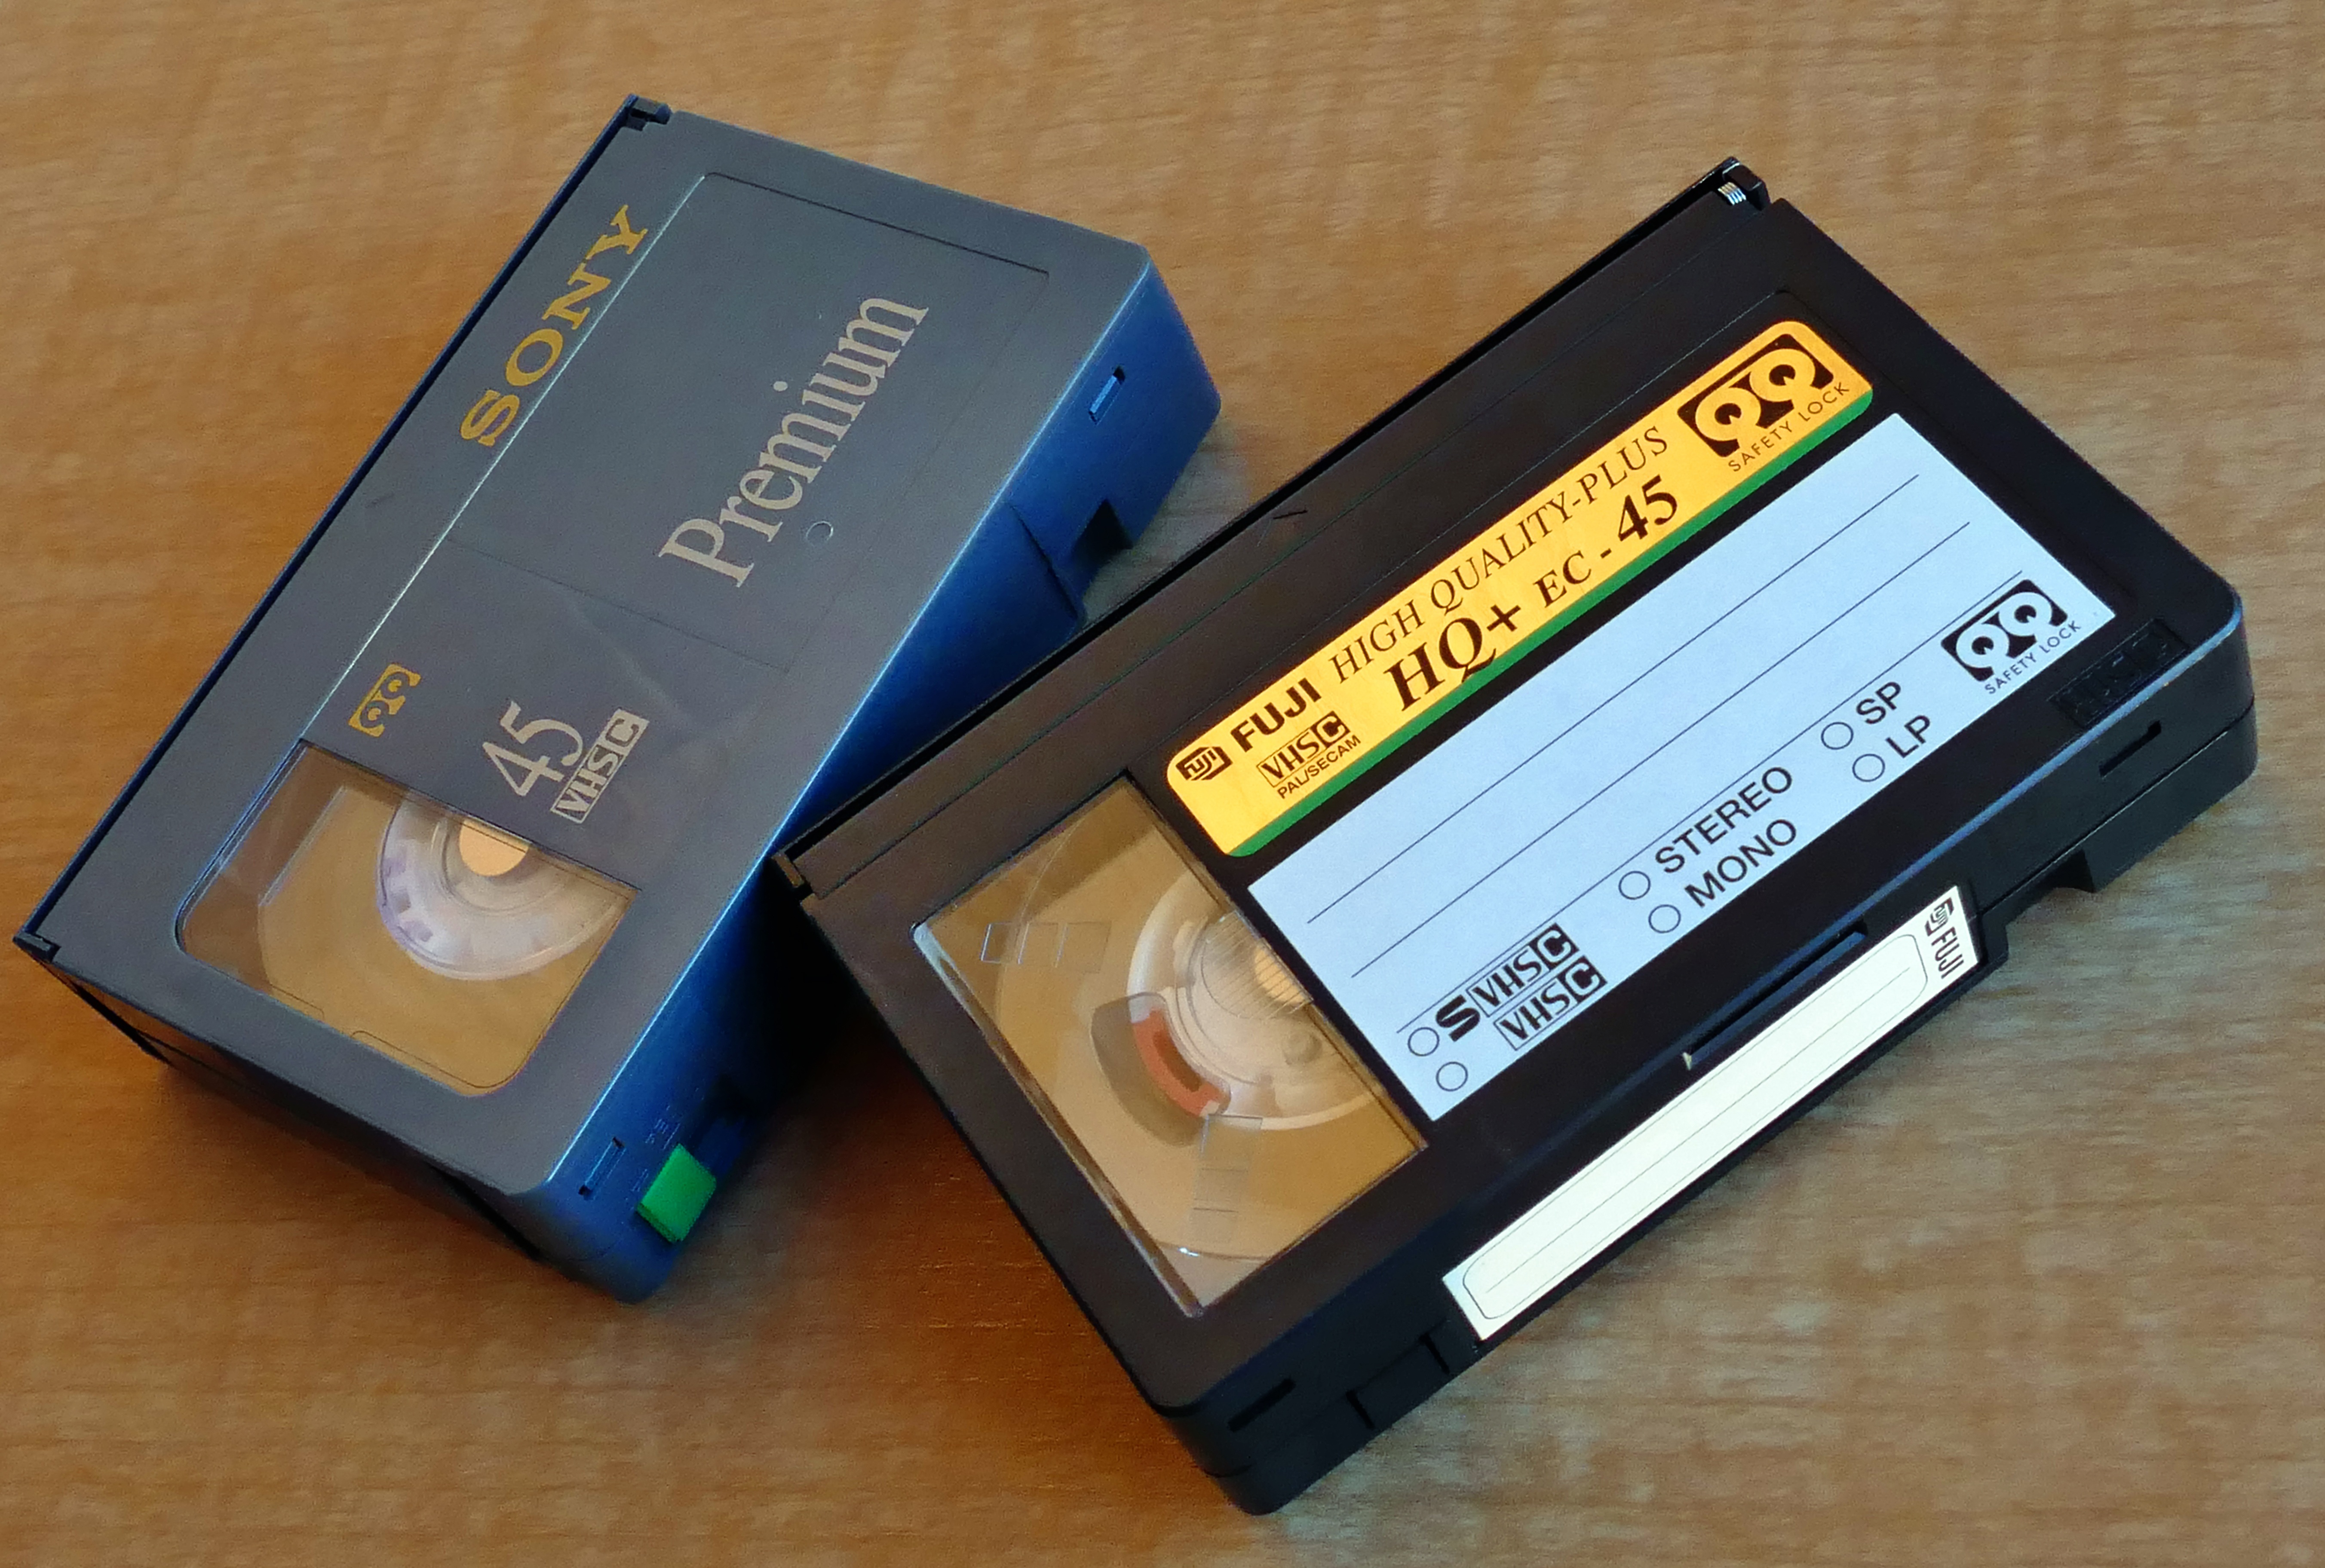
record, technology, camera, vintage, play, retro, plastic, old, home, film, gadget, black, reel, storage, blank, video, recorder, eye, media, sound, cassette, tape, revival, information, production, movie, format, vhs, entertainment, data, magnetic, aged, memento, obsolete, playback, camcorder, vcr, videotape, cassette tape, rewind, electronic device, personal computer hardware, electronics accessory, vhs c